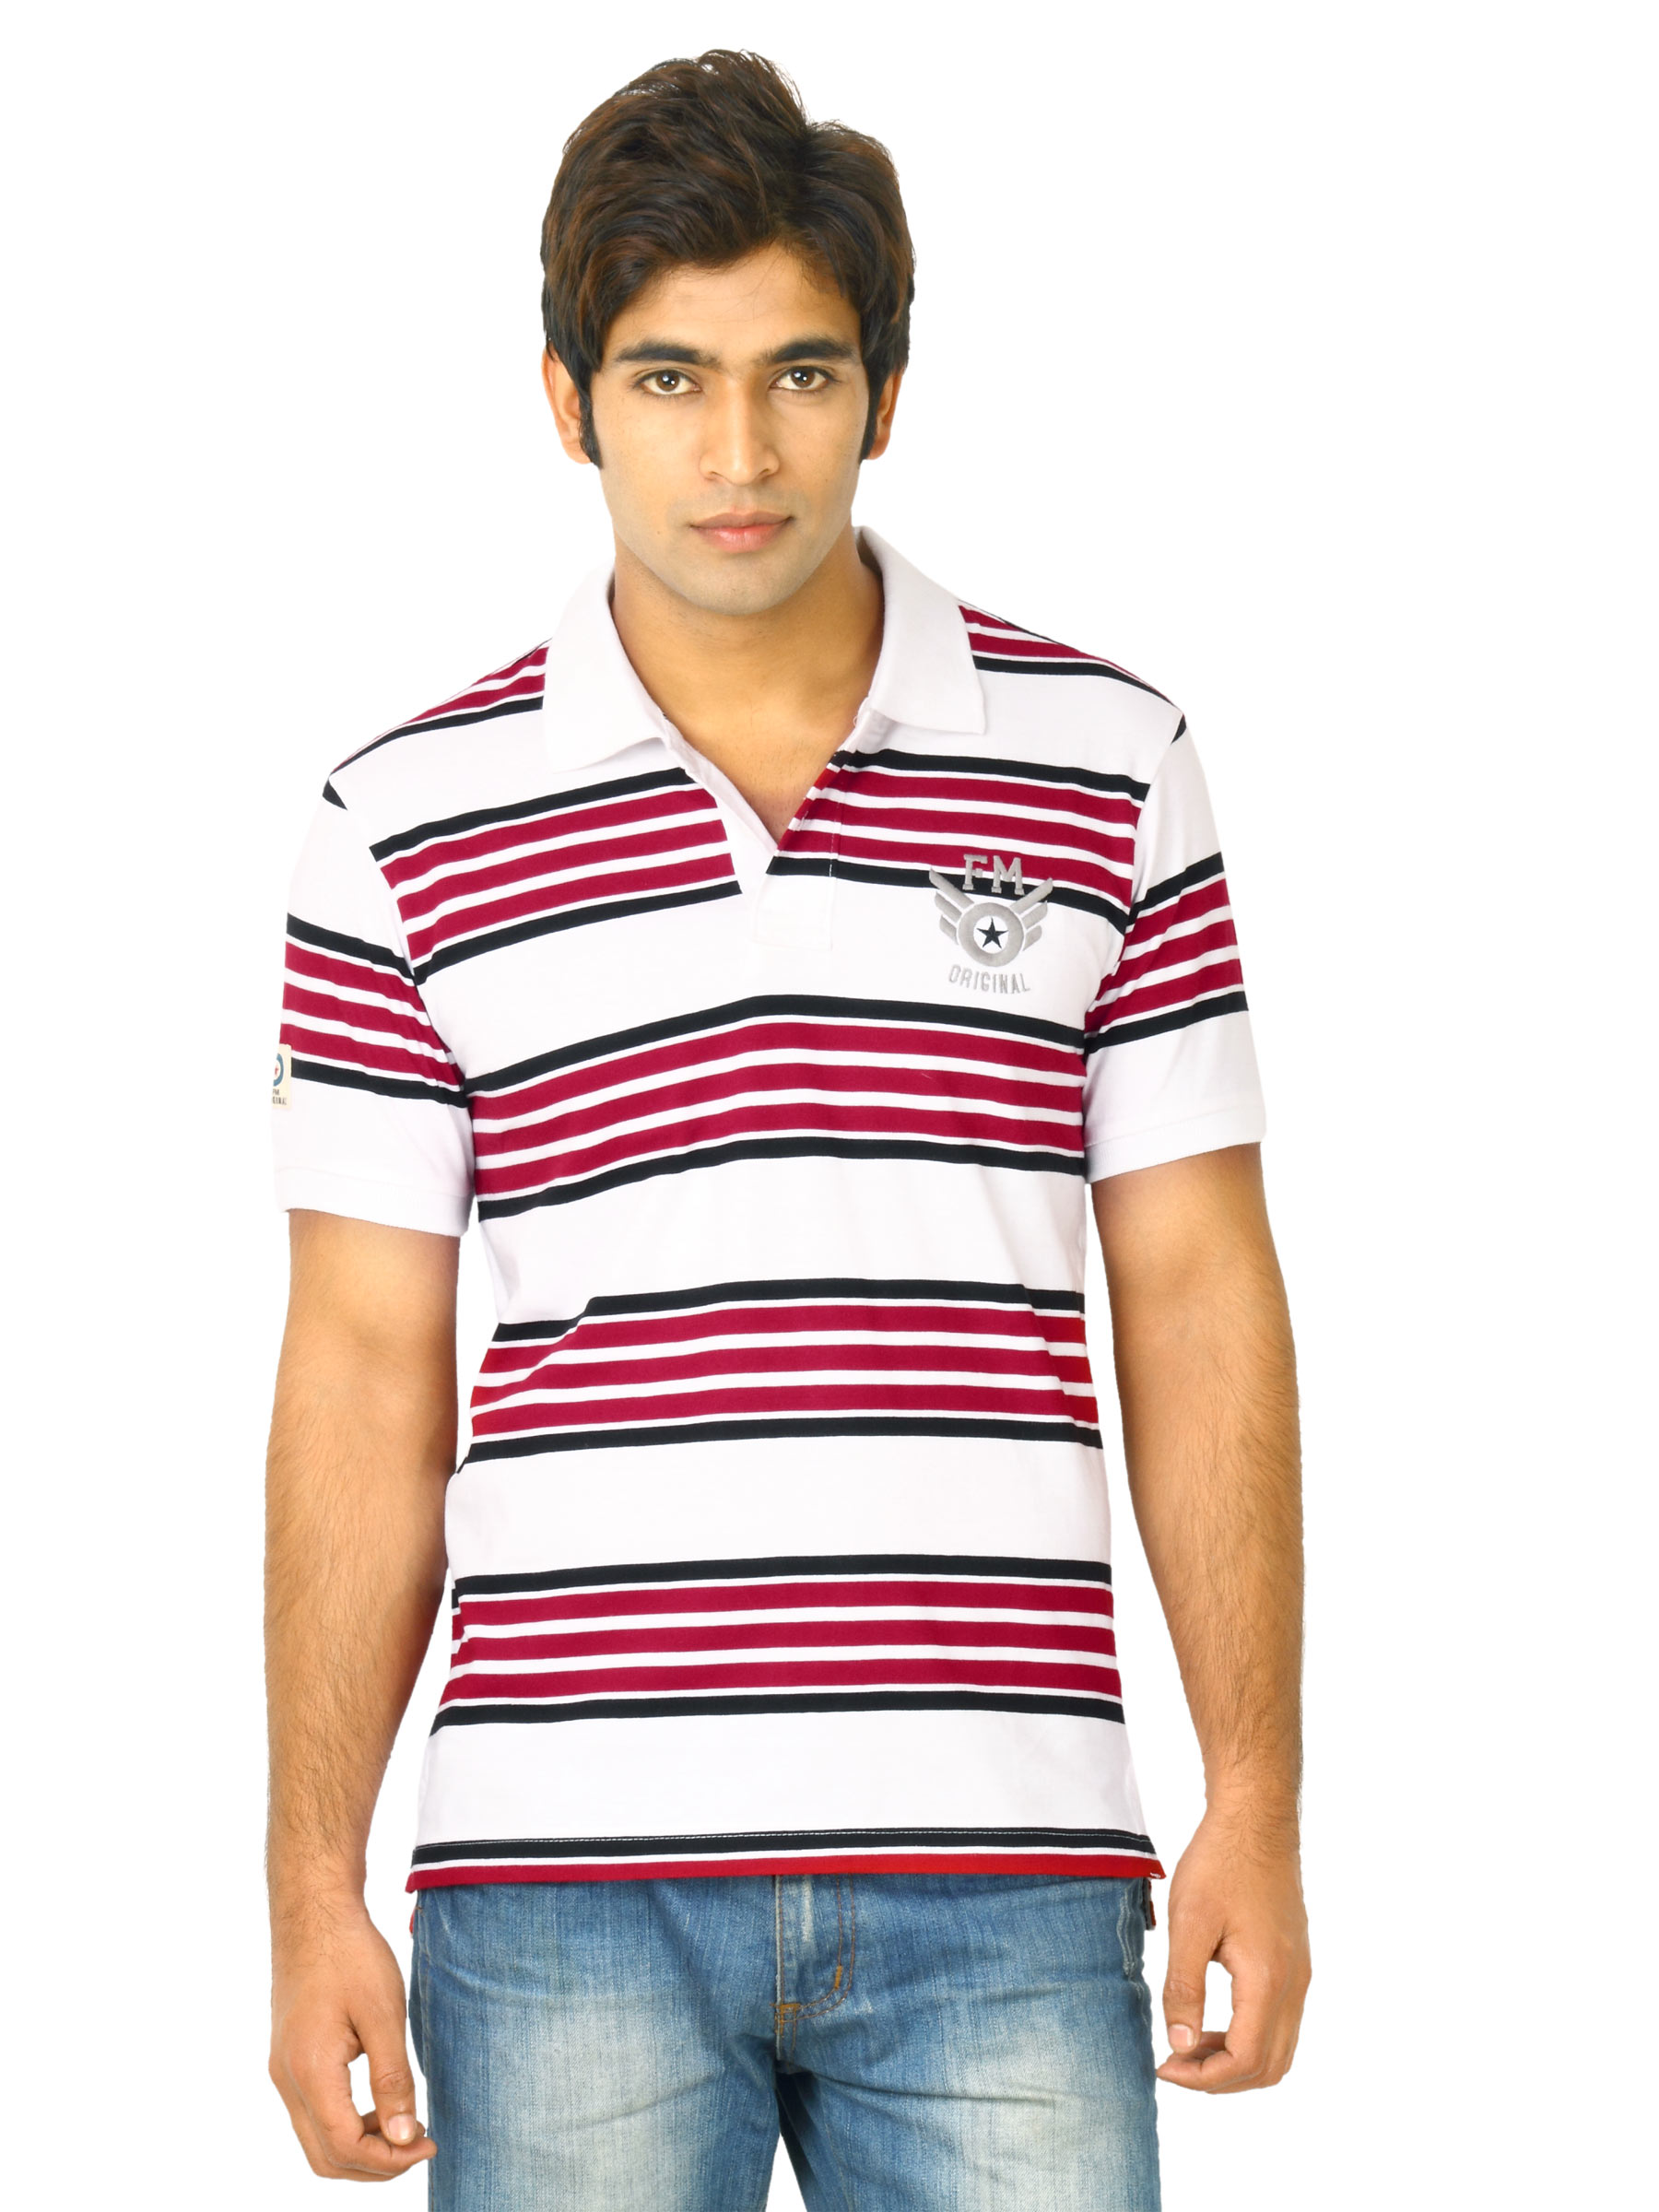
Flying Machine Men White Polo Tshirts
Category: Apparel / Topwear / Tshirts
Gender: Men
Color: White
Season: Fall 2011
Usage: Casual